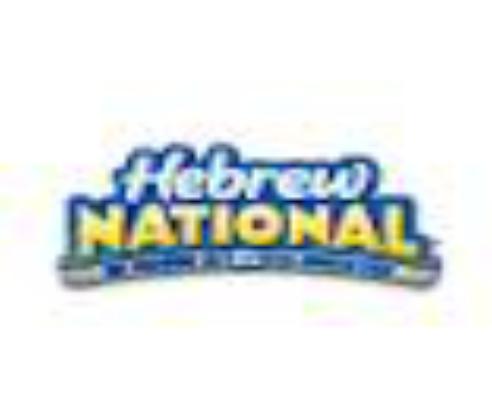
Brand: Hebrew National
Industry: Food